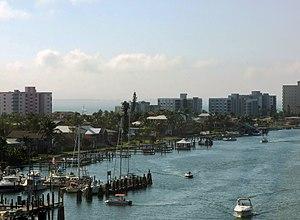
Le Sixième Sens est un film américain réalisé par Michael Mann, sorti en 1986. C'est l'adaptation cinématographique du roman Dragon rouge de Thomas Harris.
Rabbit en paix est un roman américain de John Updike publié originellement en 1990 aux États-Unis et en français le 4 novembre 1993 aux éditions Gallimard. Il constitue le quatrième et dernier volume du cycle Rabbit mettant en scène la vie du personnage Harry « Rabbit » Angstrom, bien qu'un épilogue sous forme d'une nouvelle ait été publiée en 2001.
Fort Myers Beach est une ville américaine située dans le comté de Lee, en Floride. Elle comptait 6 561 habitants en 2000.